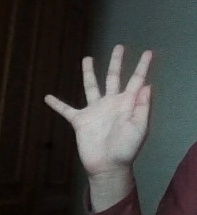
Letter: sheen